Thathawata

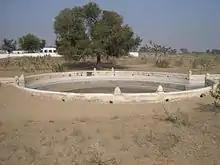
View of a Johad at village Thathawata

After the victory of last Hindu King of Delhi, Prithviraj III Chauhan, in the Second Battle of Tarain in 1192, The Rajput Rathore in his army moved to the countryside and settled as cultivators at various places in India. One such Rathore soldier was Hari singh of Bhadia clan who founded the village Thathawata. The Bhadias had also settled villages Banthod and Rol in present Sikar district of Rajasthan.